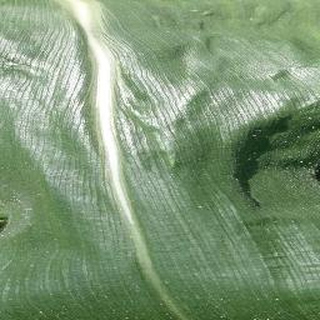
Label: healthy_corn